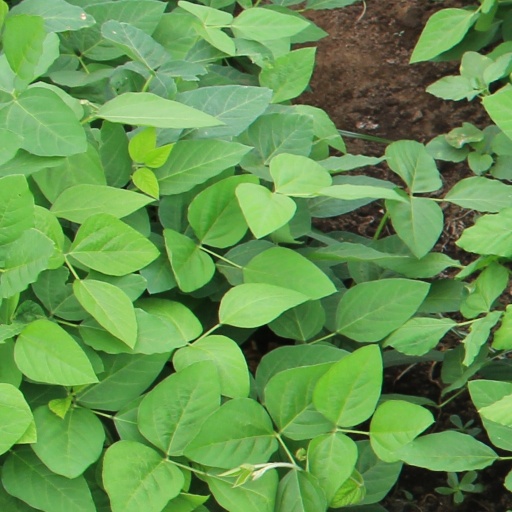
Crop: soybean